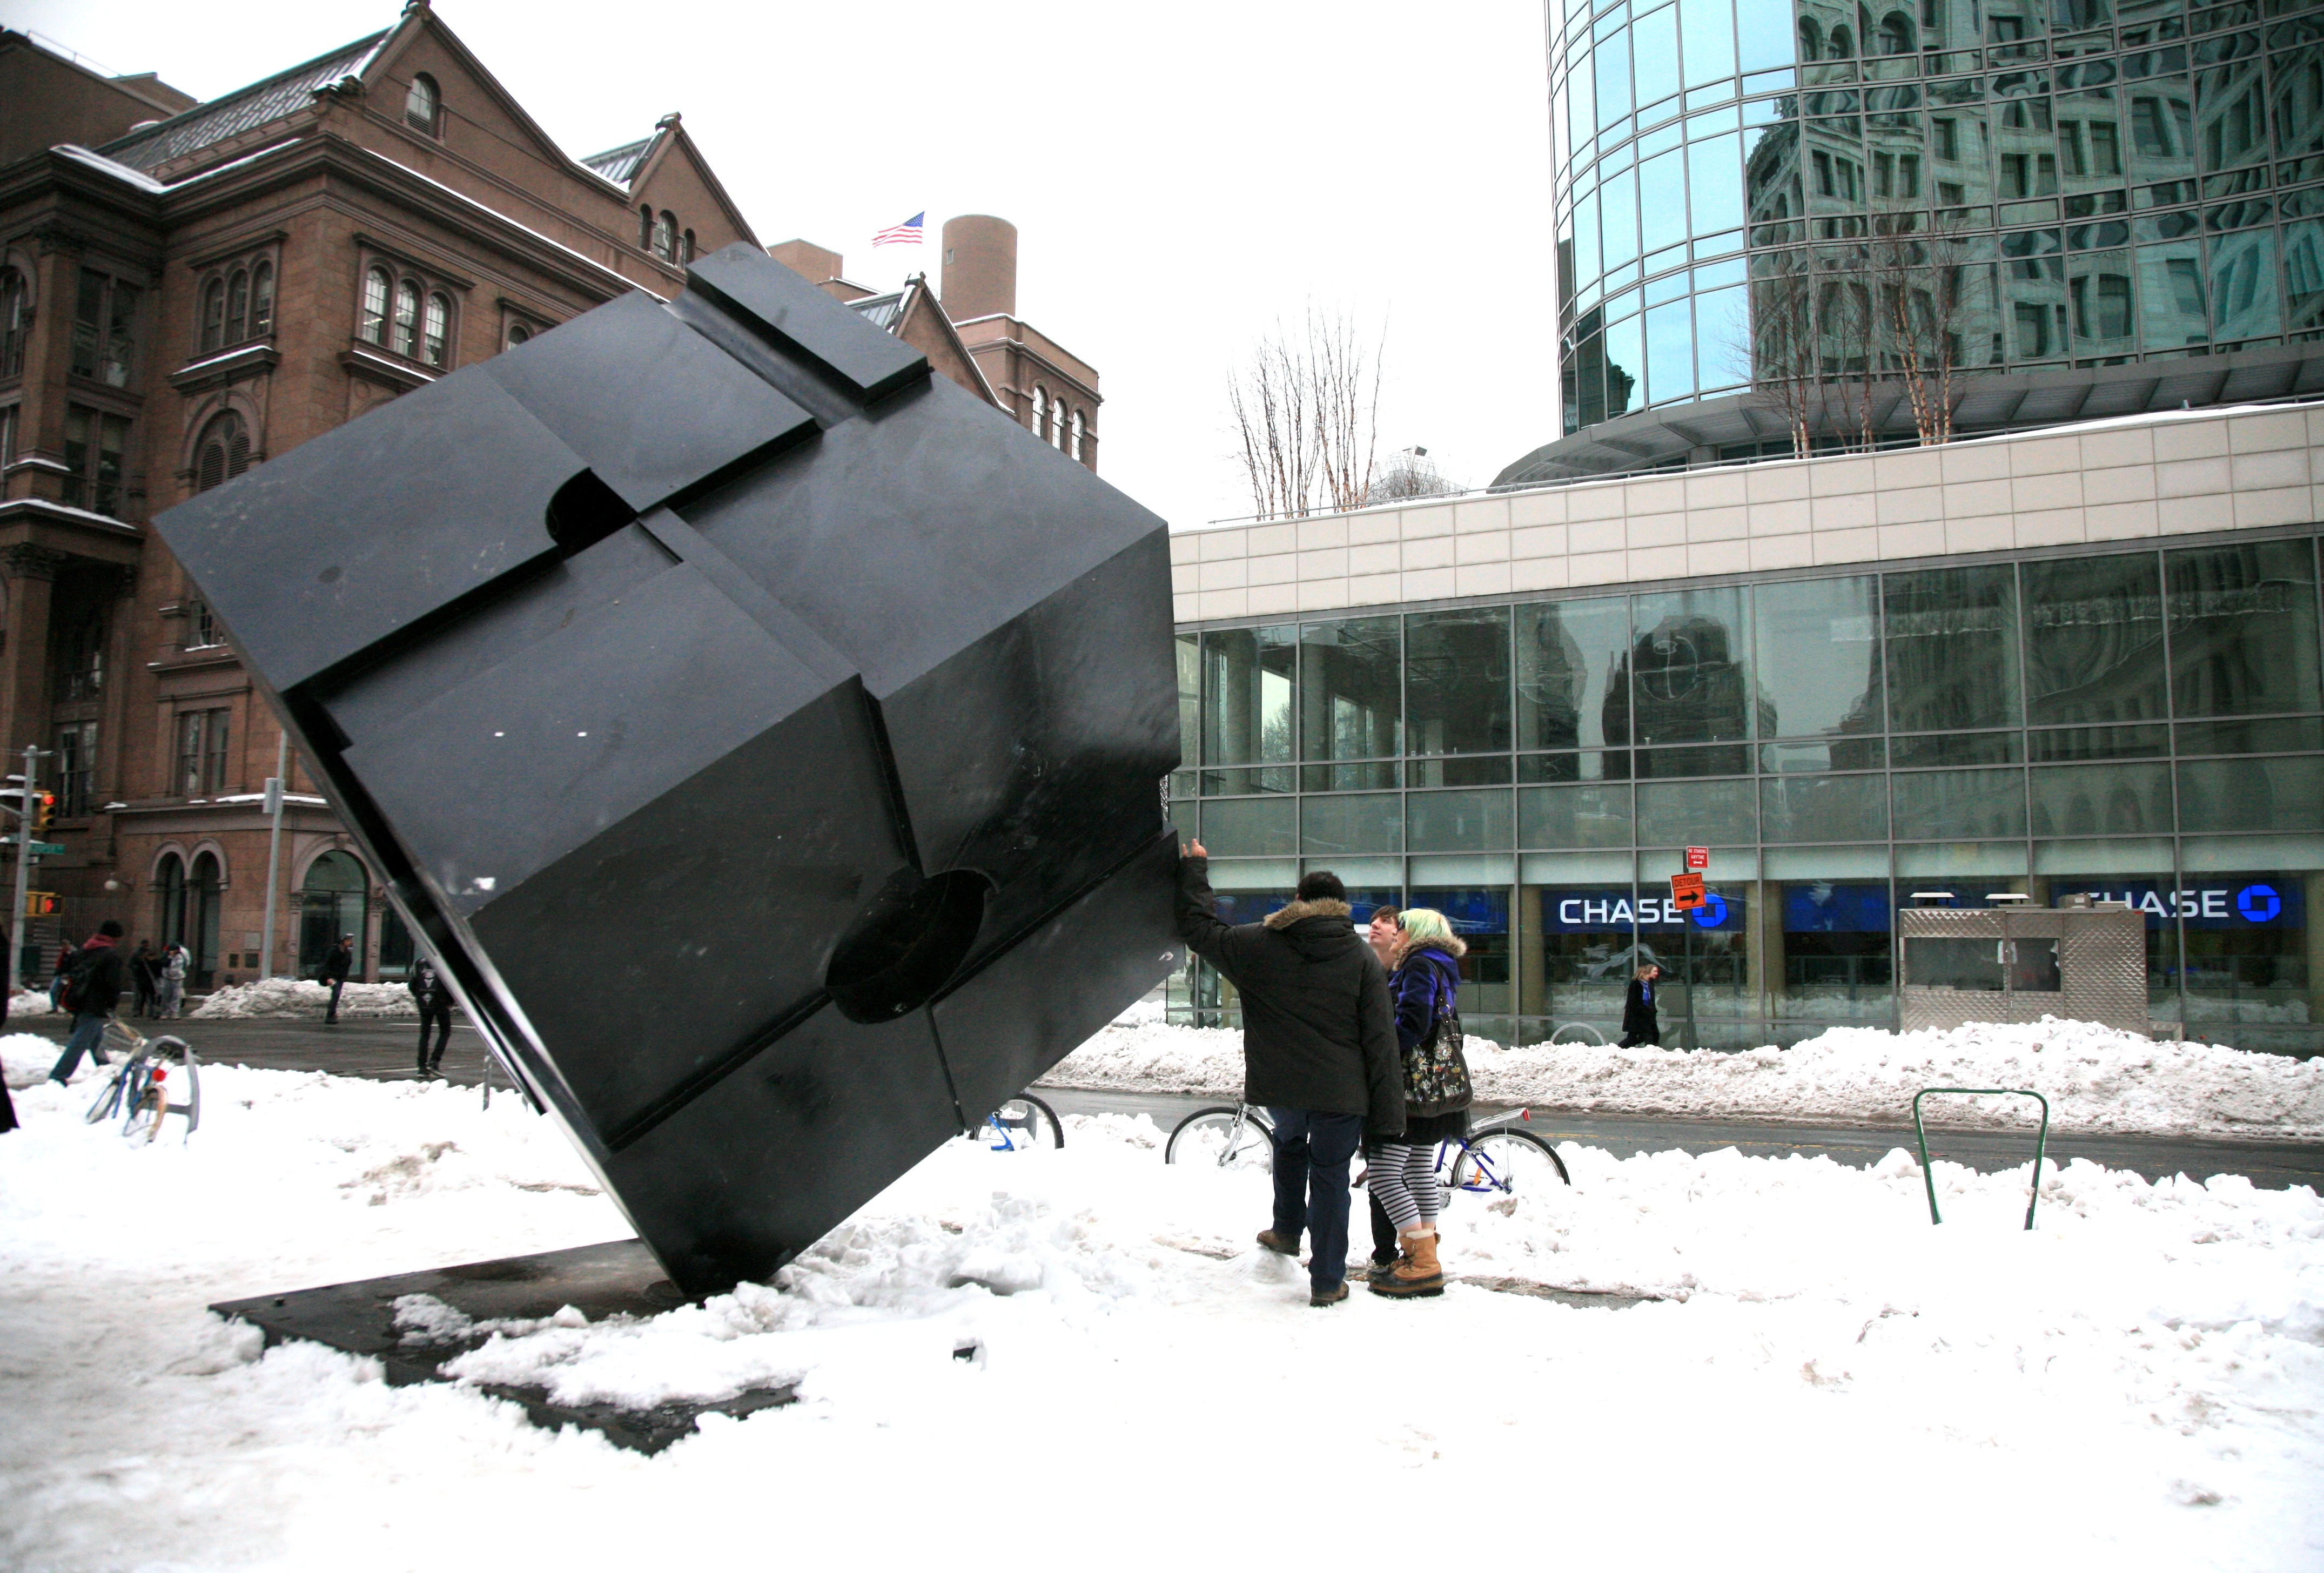
snow, winter, manhattan, nyc, weather, season, art, newyork, newyorkcity, ny, blizzard, cube, lowermanhattan, eastvillage, selection, astorplace, tonyrosenthal, geological phenomenon, winter storm